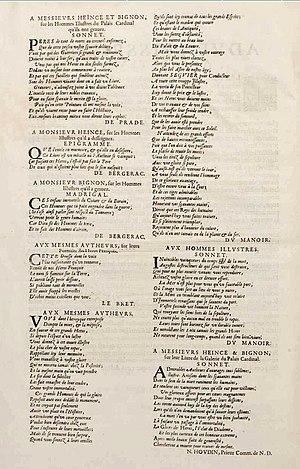
Jean Royer de Prade, né vers 1624 et mort avant la fin du siècle est un historien, dramaturge, poète, héraldiste et généalogiste français.